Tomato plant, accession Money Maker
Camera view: bottom (45 deg); turntable rotation: 90 degrees
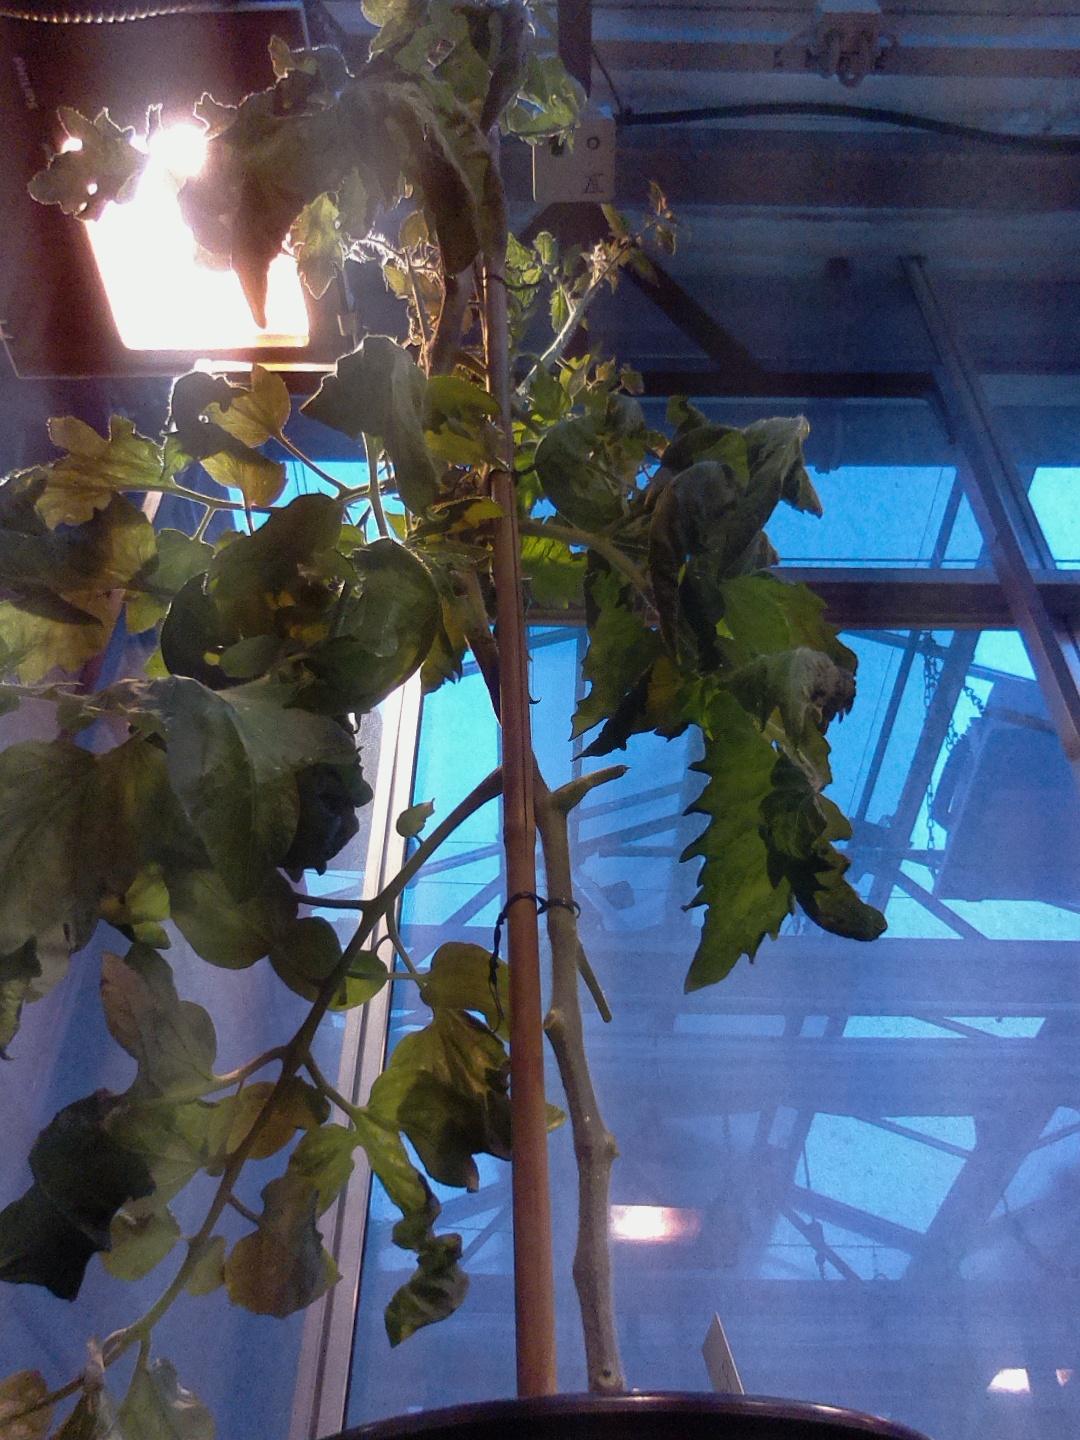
BBCH growth stage 69: End of flowering, 90%-100% of flowers open, more petals falling